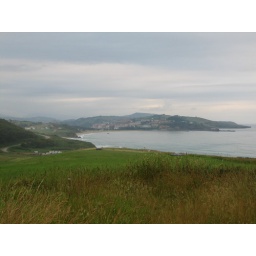
One of the less attacked ecosystems in Cantabria.Still possible the existence of forest without houses nearby